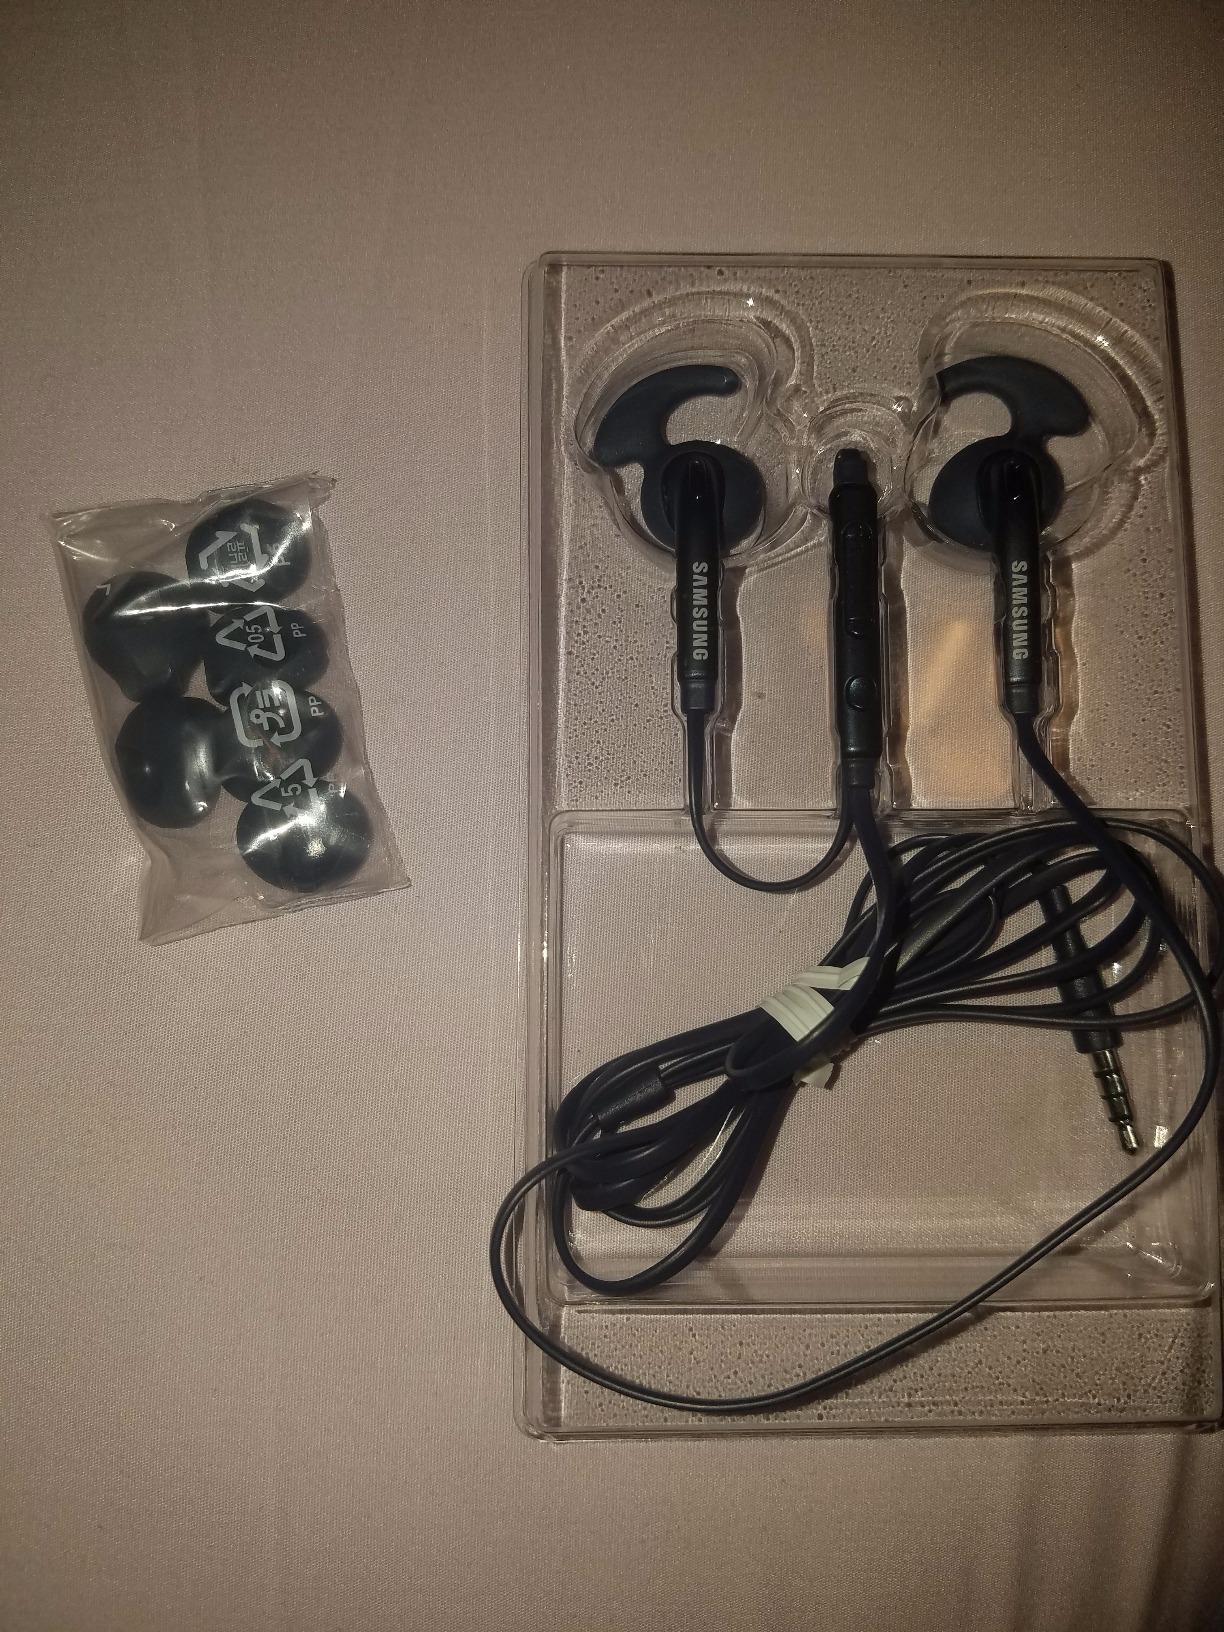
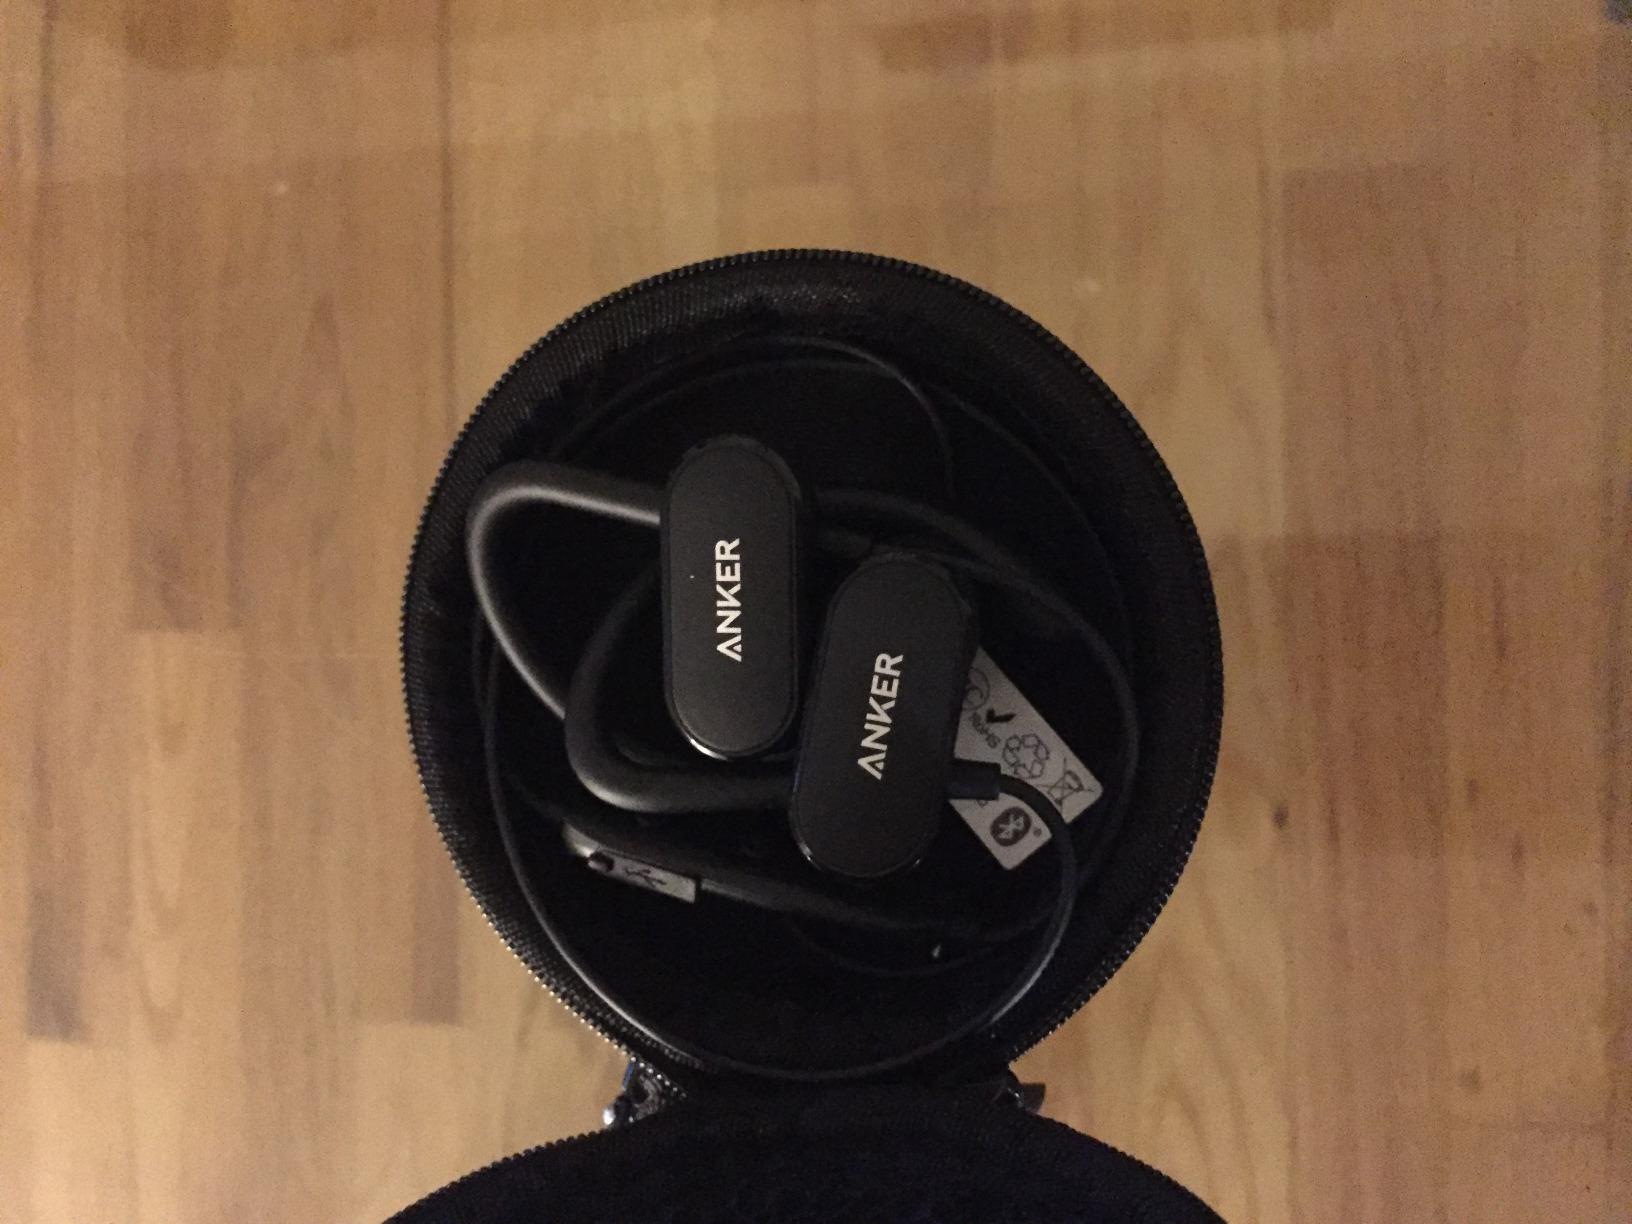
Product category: headphones
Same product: no